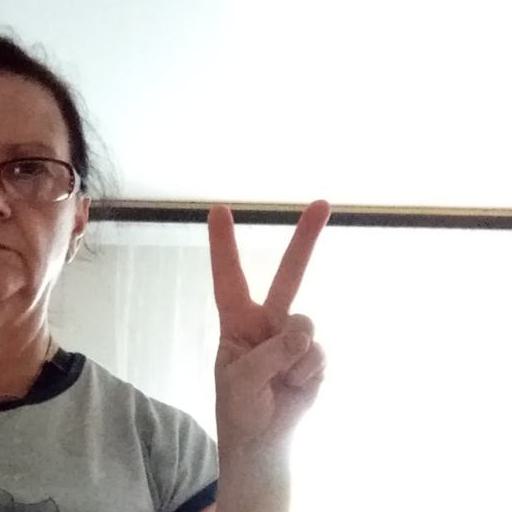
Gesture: peace